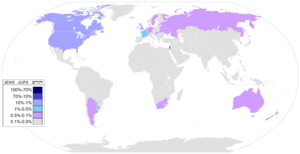
Une religion est un système de pratiques et de croyances en usage dans un groupe ou une communauté.